Stalag I-A

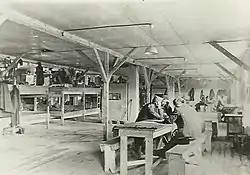

Stalag I-A was a German prisoner-of-war camp during World War II, located in the village of Stablack (now divided between Kamińsk, Poland, and Dolgorukovo, Russia). It housed mainly Polish, Belgian, French, Soviet and Italian prisoners of war, but also Britons and Serbs.